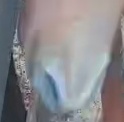
Face region: mouth_nostrils (mouth_chin_nostrils_and_profile)
Pain indicator: moderately_present